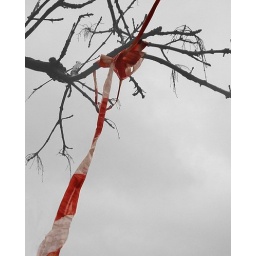
Tree on campus with red and white tape in it.